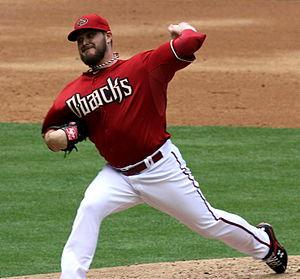
Wade Miley est un lanceur gaucher des Orioles de Baltimore de la Ligue majeure de baseball.